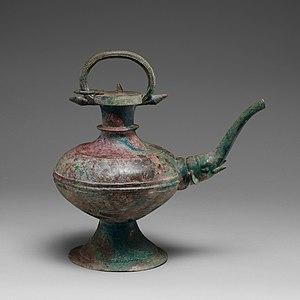
Aiguière en bronze au bec verseur à tête d'éléphant Sunda: Téko perunggu ti Viét Nam ti abad ka-2 nepi ka abad ka-3 jaman wangsa Han. Koléksi seni Asia di Musieum Seni Métropolitan di New York.
La culture du Viêt Nam, pays de l'Asie du Sud-Est continentale, désigne les pratiques culturelles observables de ses habitants ; par extension elle se complète de la culture vietnamienne, multimillénaire, multiethnique. Il convient d'y adjoindre pour partie la diaspora vietnamienne, particulièrement les Viêtnamo-Américains.
Un aquamanile est un récipient destiné au lavage des mains, soit lors des actions liturgiques, soit dans la vie courante. Il peut être réalisé en céramique, en alliage cuivreux ou en métaux précieux. Seuls ceux en céramique ou en alliages cuivreux sont parvenus jusqu'à nous. On recense environ 380 aquamaniles médiévaux en alliage cuivreux. Il prend généralement des formes animales. Les aquamaniles sont apparus en Orient, puis ont été assimilés en Europe au début du Moyen Âge. Leur utilisation connaît un apogée dans le Moyen Âge tardif.